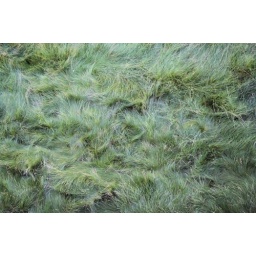
The larger animals were sleeping outside our room at night and left swirlies in the grass the next morning.